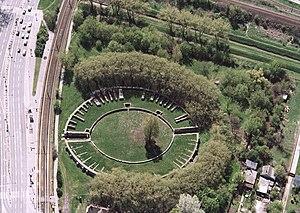
L'amphithéâtre civil d'Aquincum désigne les vestiges d'un ancien amphithéâtre, situés dans le 3ᵉ arrondissement de Budapest. Construit aux alentours de 150 de notre ère, il a été rénové entre 214 et 259. Il est d'une forme quasi circulaire. Il pouvait accueillir entre 6 000 et 7 000 spectateurs. Tout autour de l'arène courait un mur haut de 3 mètres séparant les spectateurs des combats.
Le nombre des amphithéâtres jadis implantés à travers l'empire romain semble largement dépasser les deux cents, les Romains en ayant pourvu la plupart de leurs cités. Aujourd'hui, les vestiges se limitent pour la plupart d'entre eux à l'arène encore visible au niveau du sol, ou à des vestiges qui ne laissent apparaître qu'une partie de l'édifice ou de ses fondations.